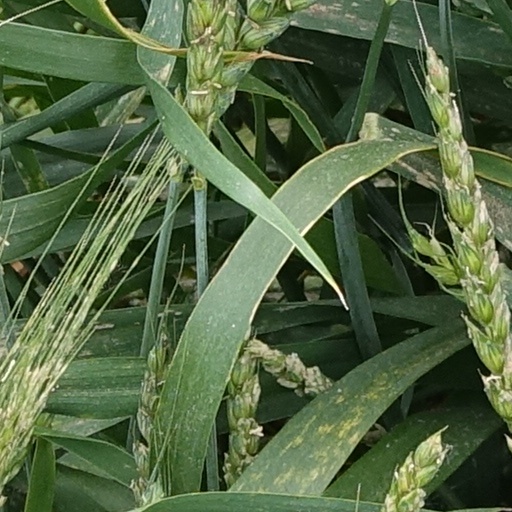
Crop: wheat